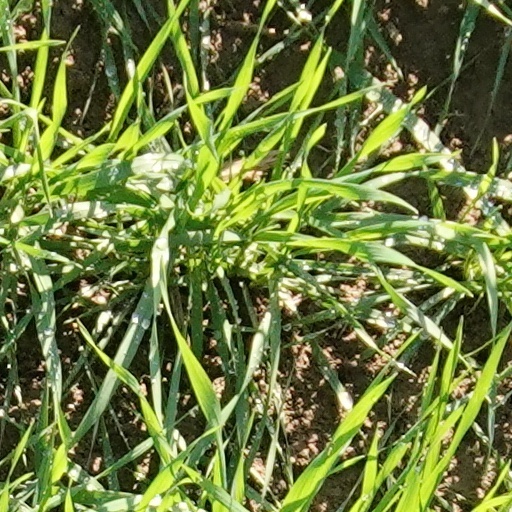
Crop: wheat